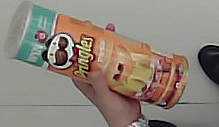
Product: pringles_paprika